Beck-Mahoney Sorceress

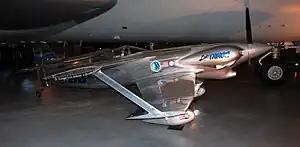

The Beck-Mahoney "Sorceress" is a racing staggerwing biplane originally designed by the father and son team of Lee and Seldon Mahoney with later improvements accomplished by pilot Don Beck.